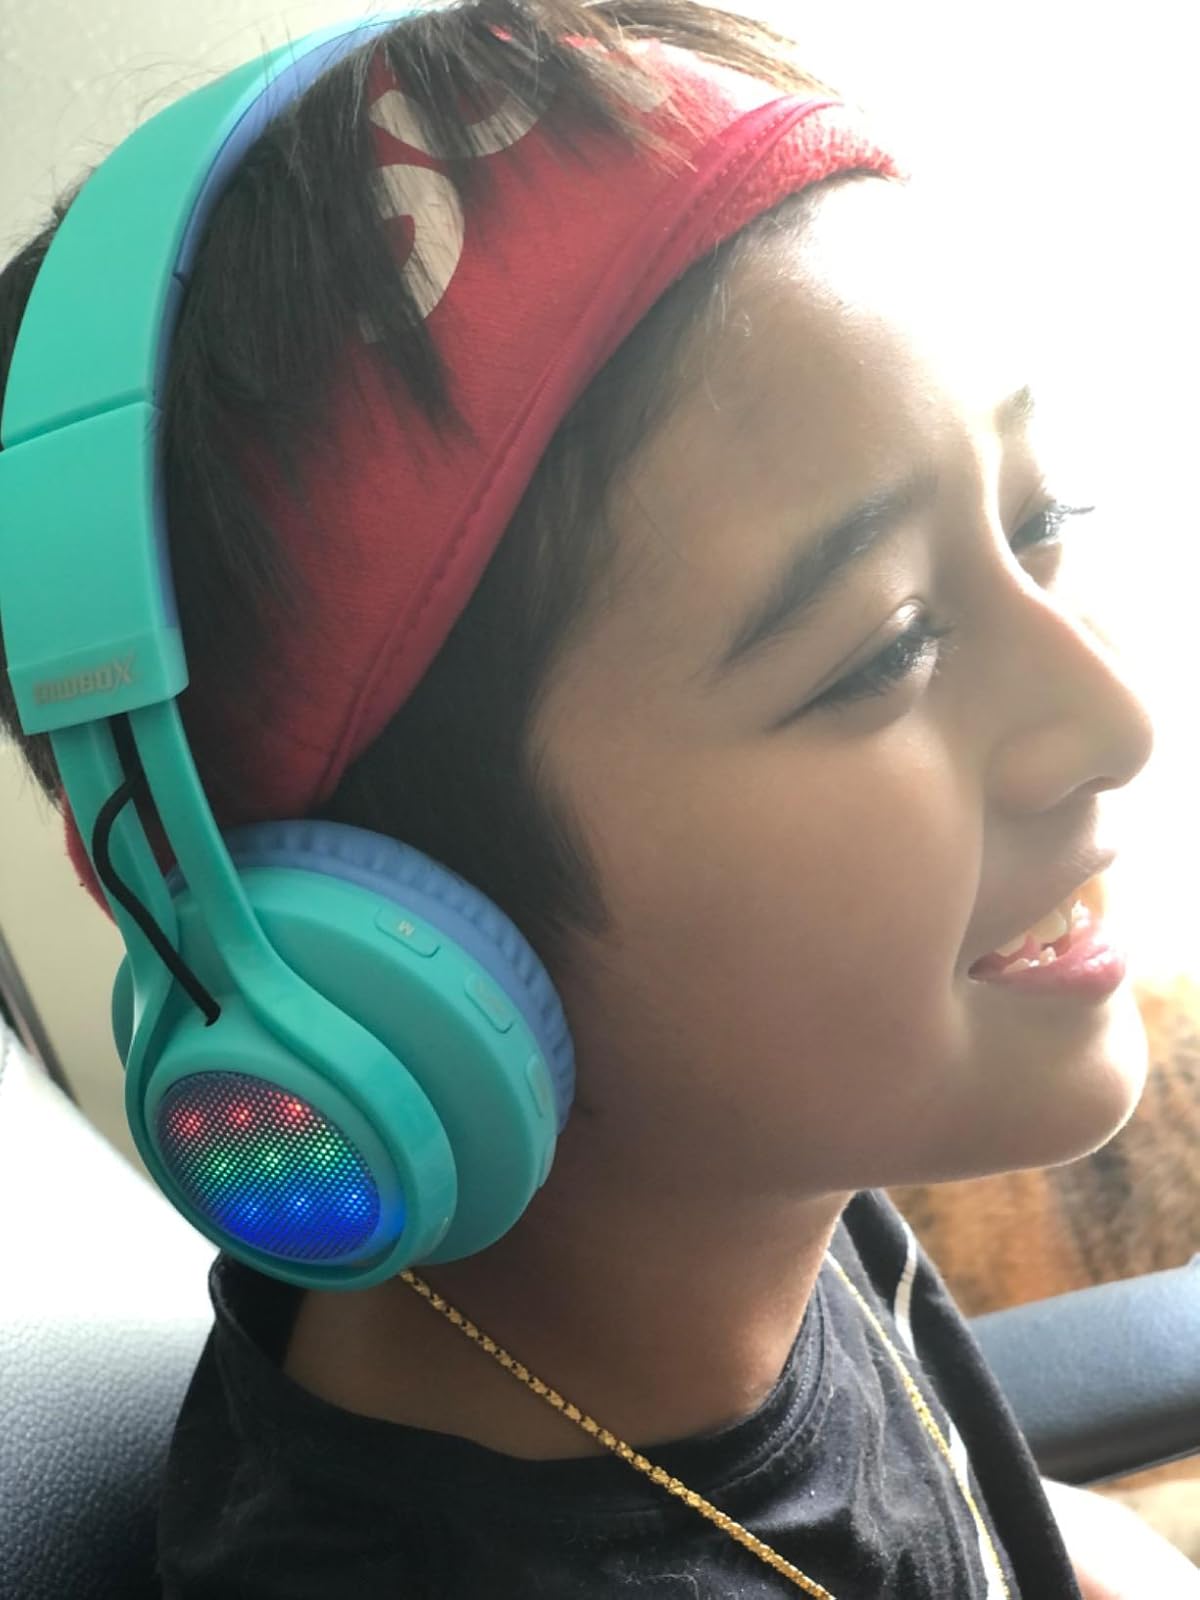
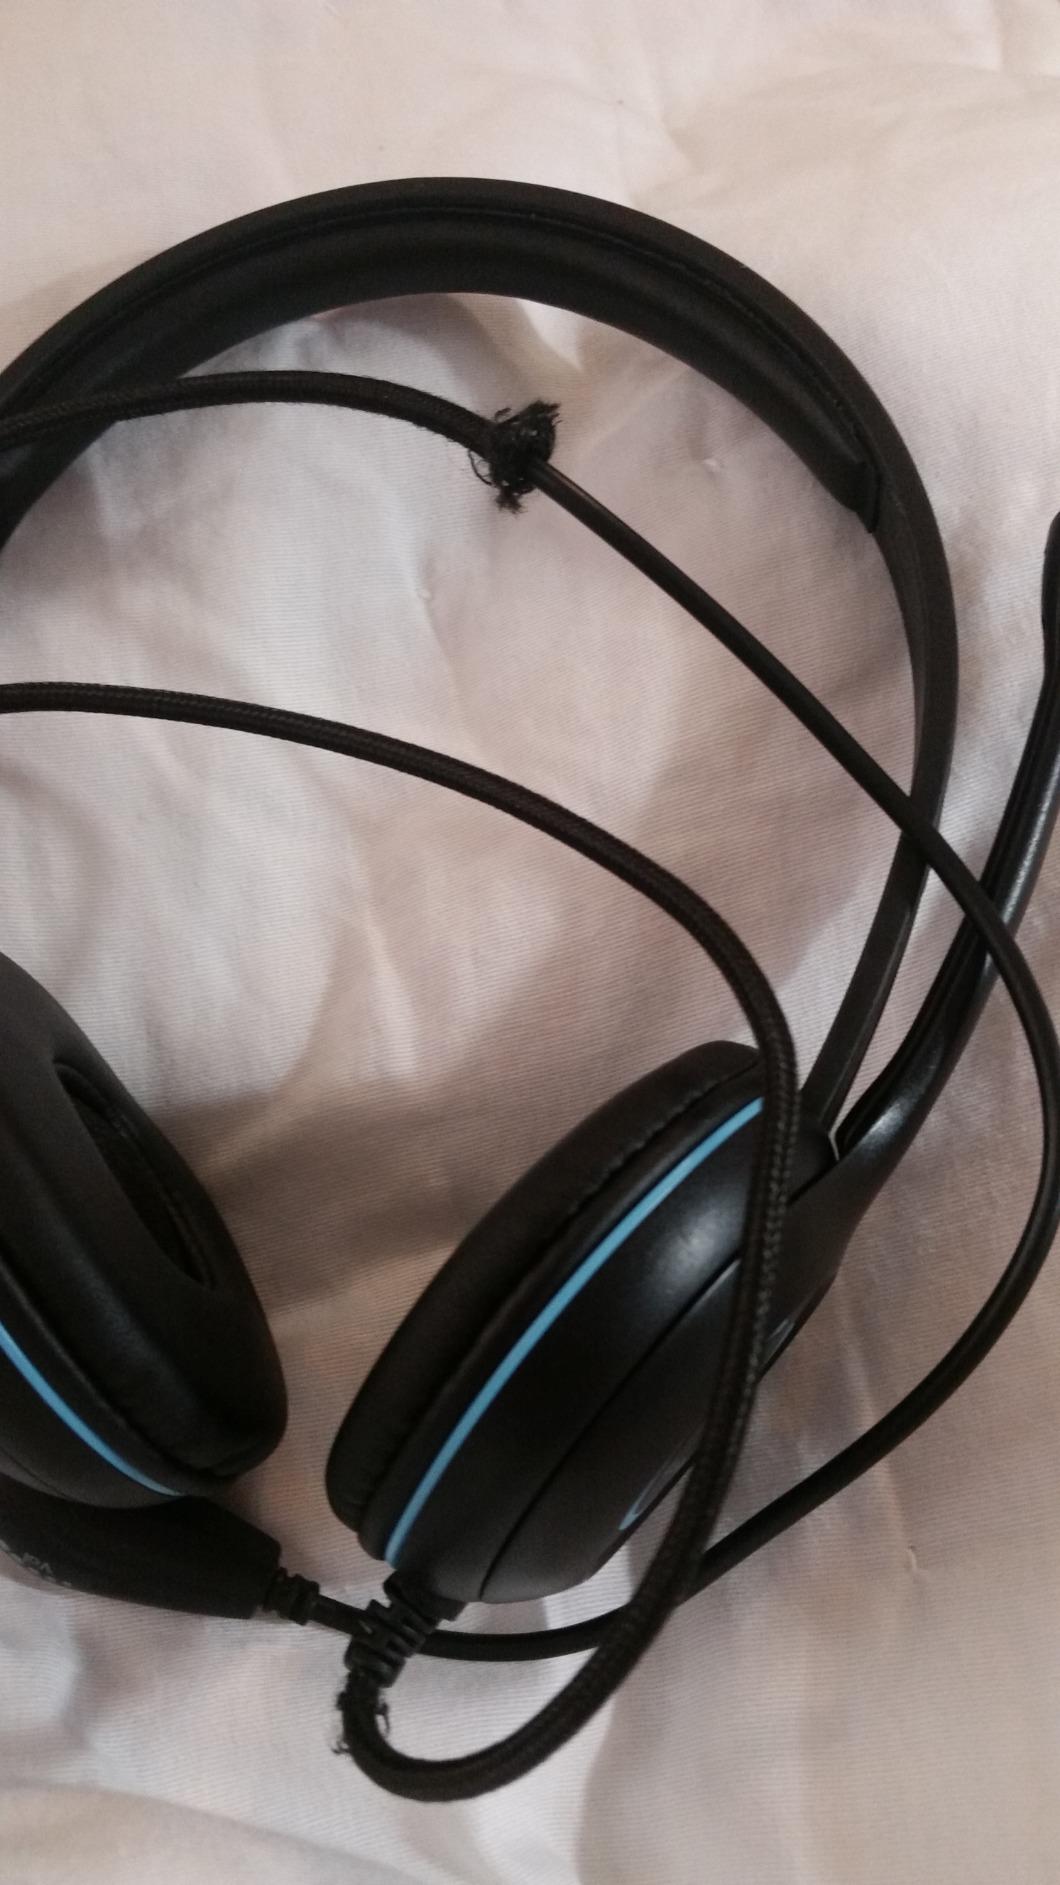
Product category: headphones
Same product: no